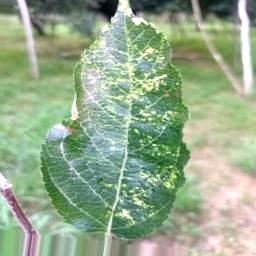
Label: Apple_Mosaic